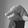
ASL letter: Q